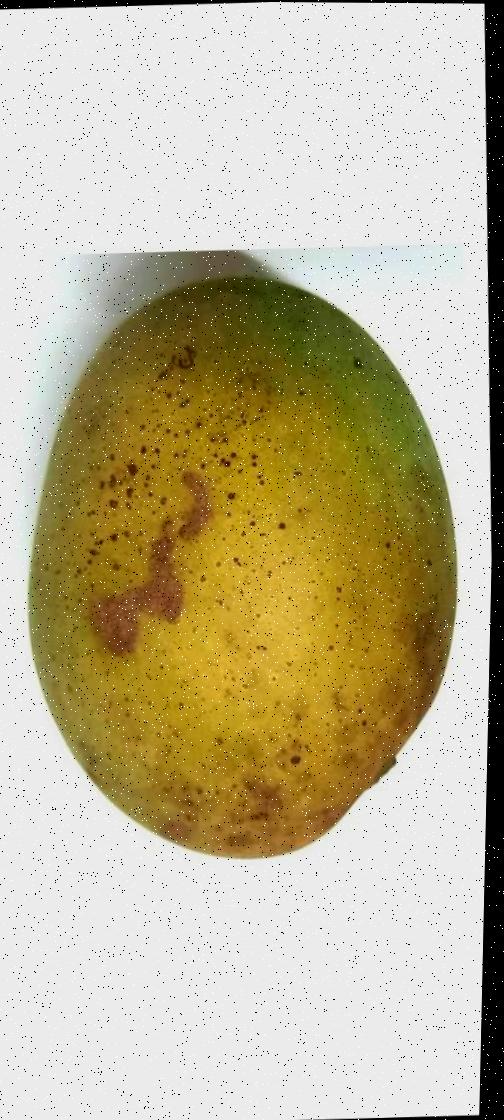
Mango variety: Shada